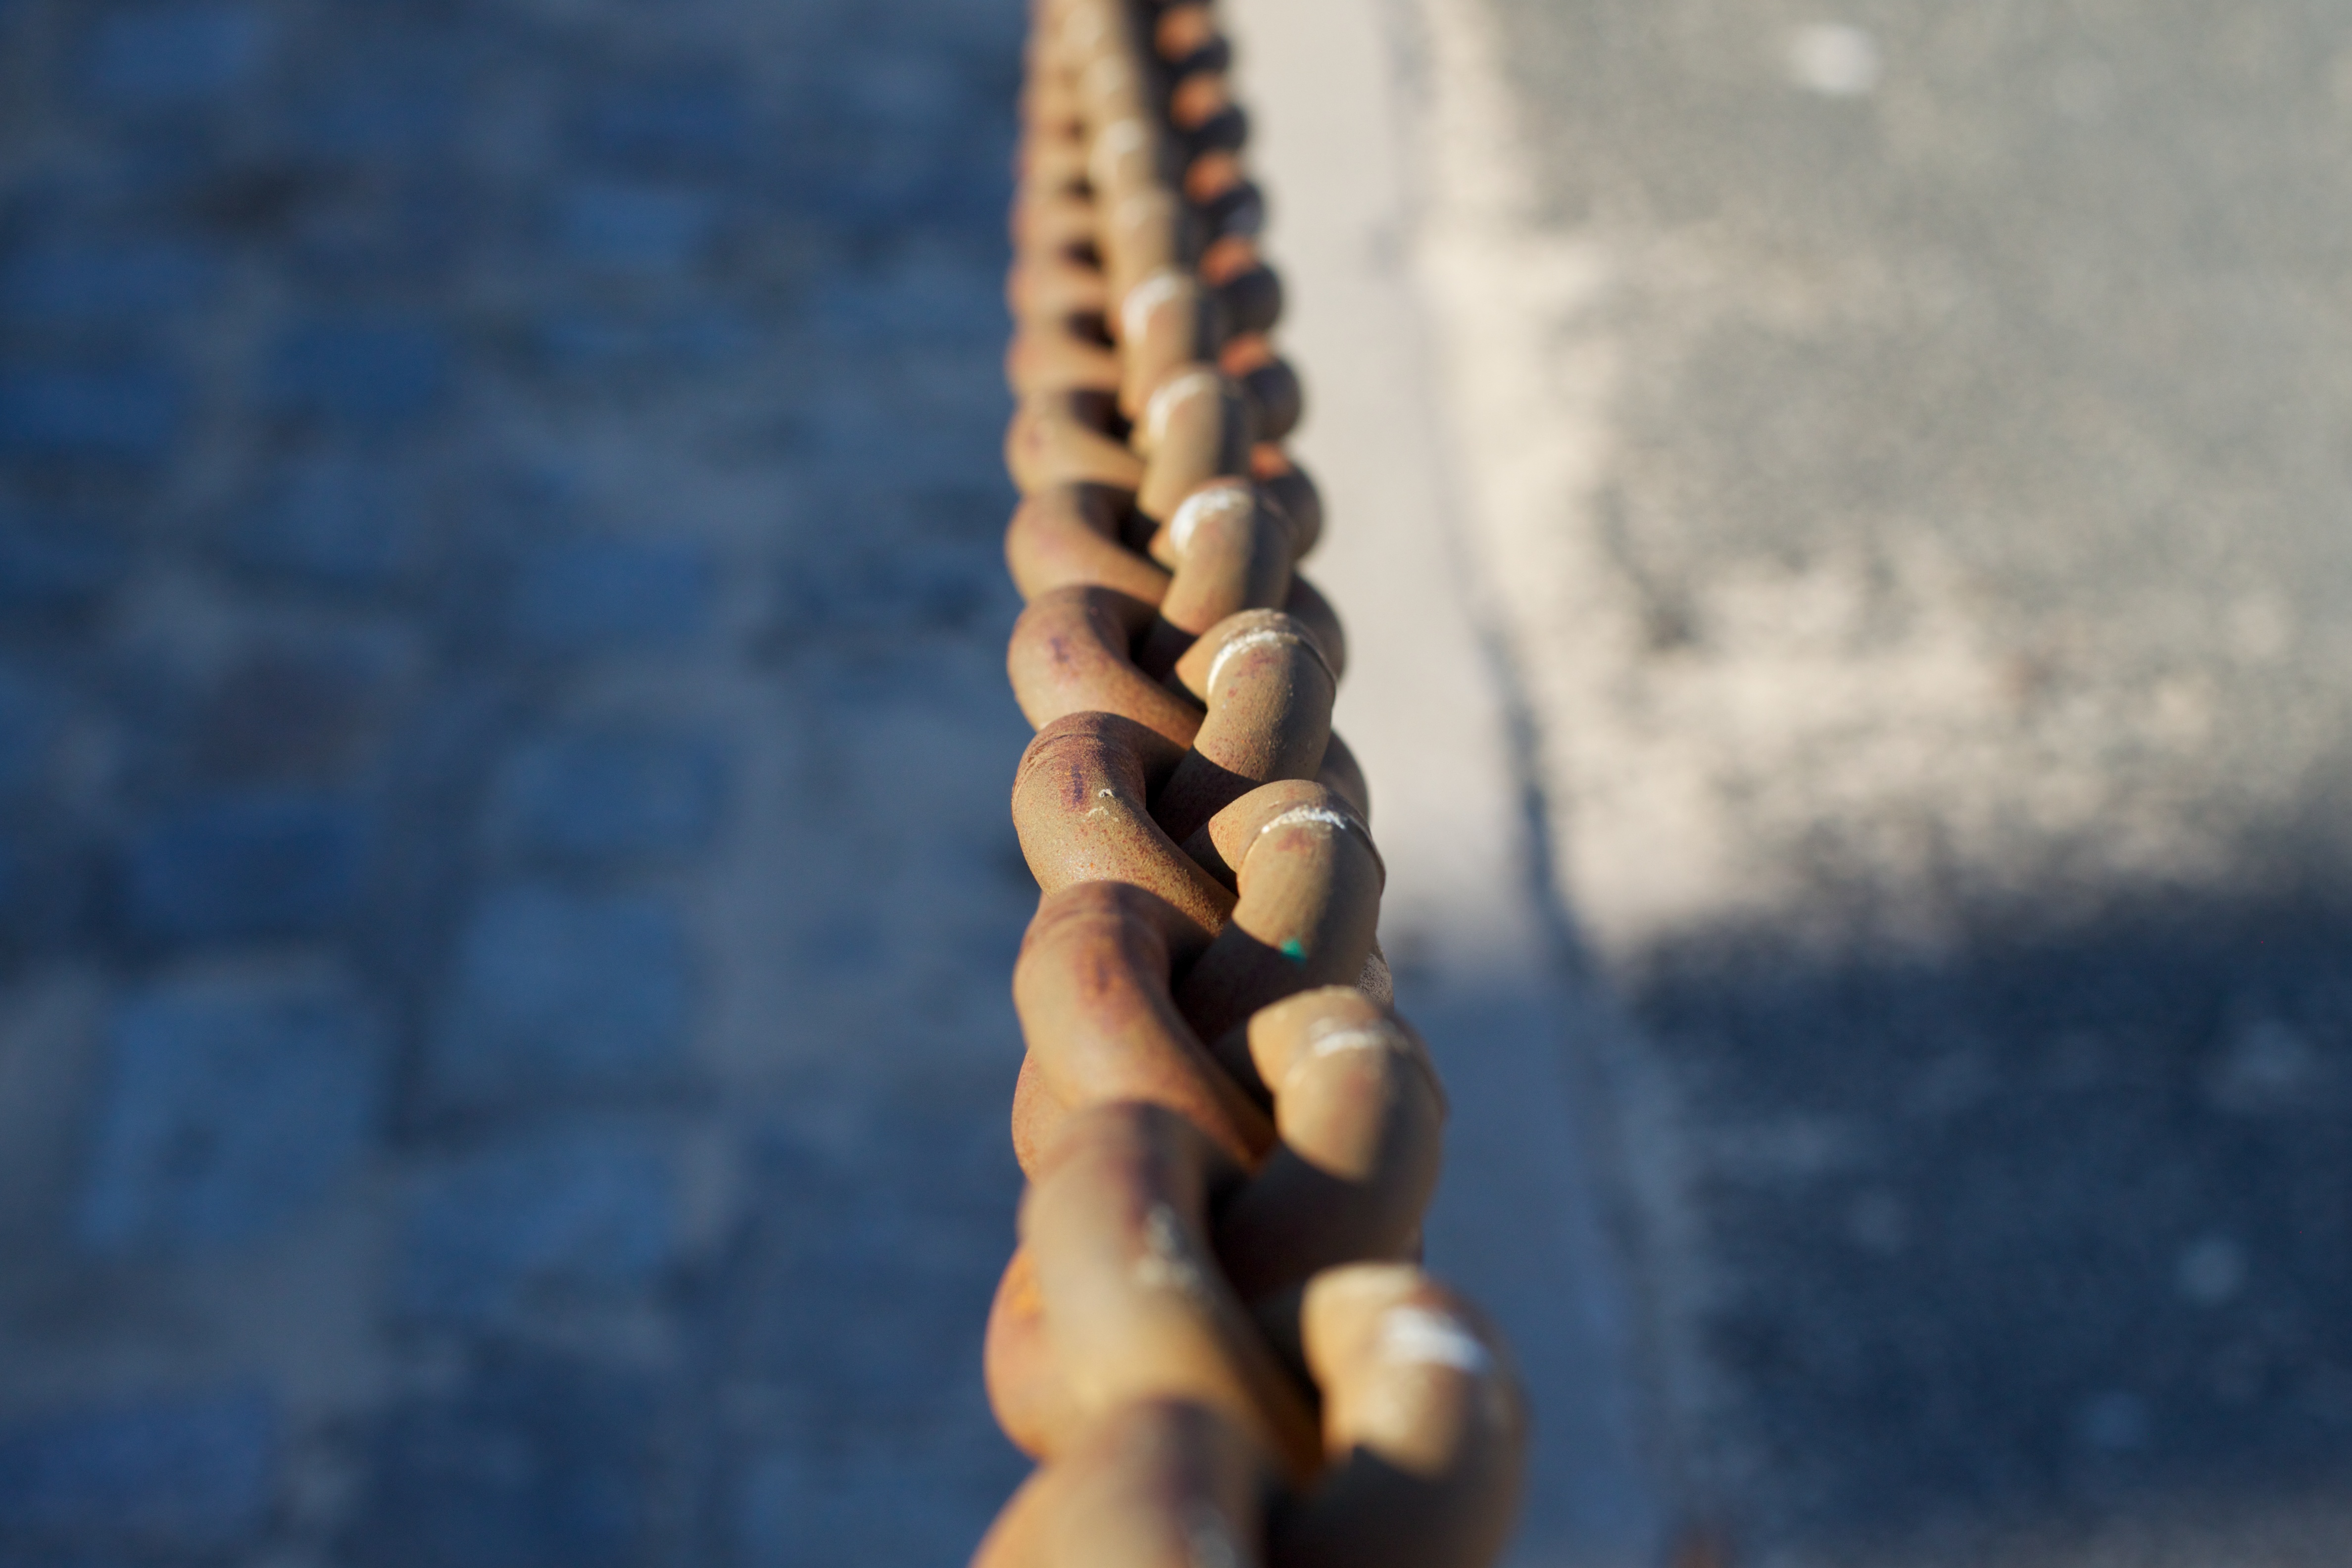
hand, light, chain, finger, color, blue, close up, temple, shape, unplugd, macro photography